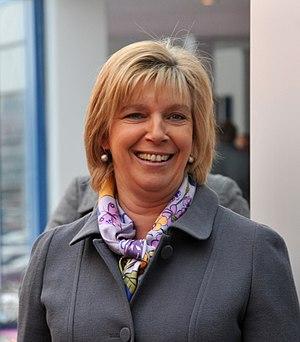
Françoise Hetto, née le 21 mai 1960 à Dudelange est une femme politique luxembourgeoise, membre du Parti populaire chrétien-social.
Cet article donne la liste des 60 députés luxembourgeois de la législature 2009-2013 de la Chambre des députés du Luxembourg.
Cet article donne la liste des 60 députés luxembourgeois de la législature 2013-2018 de la Chambre des députés du Luxembourg.